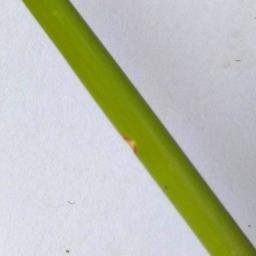
Label: Rice___Leaf_Blast